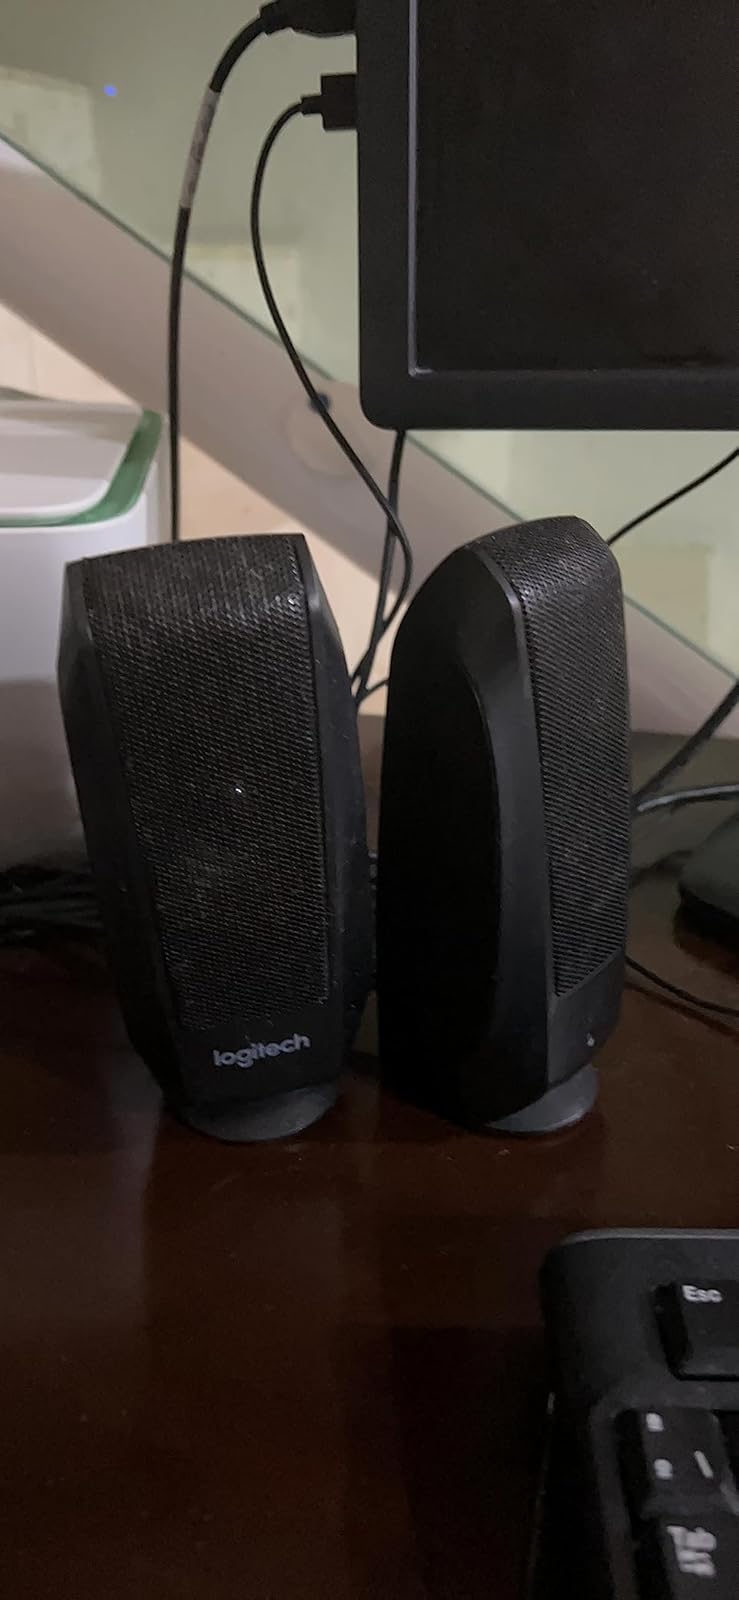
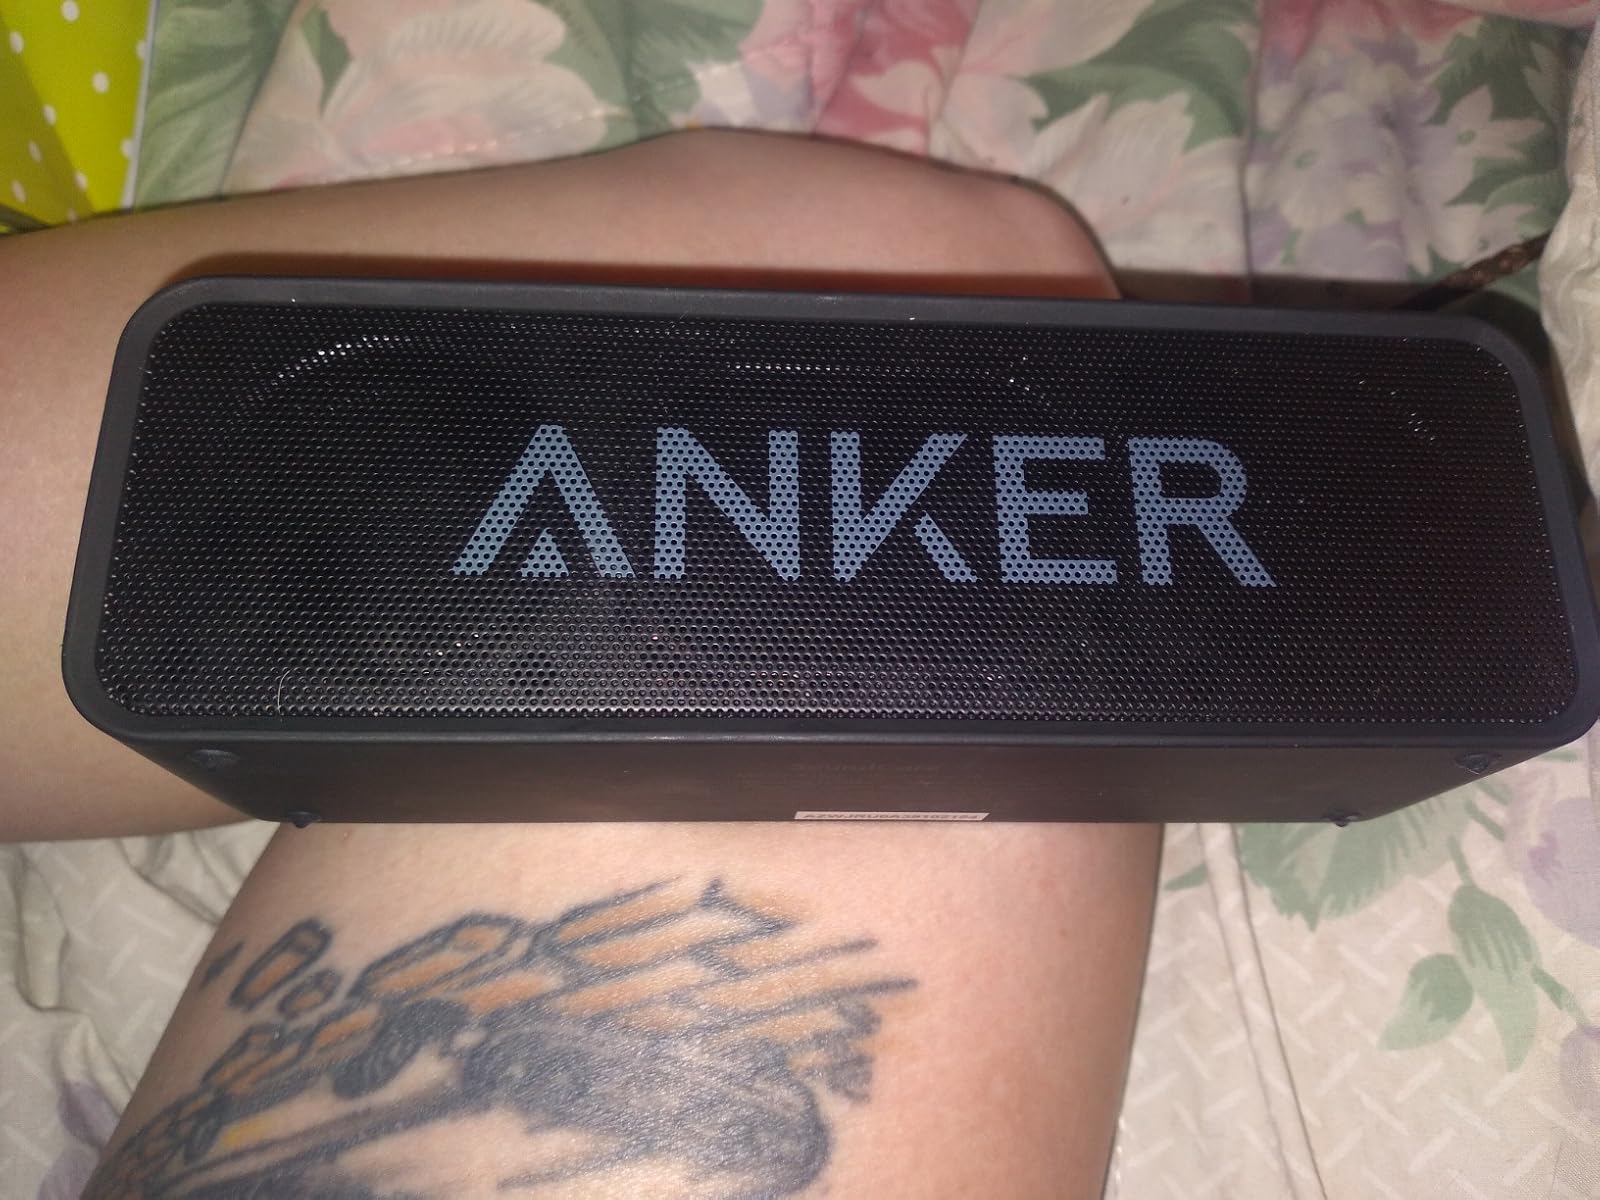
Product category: speaker
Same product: no